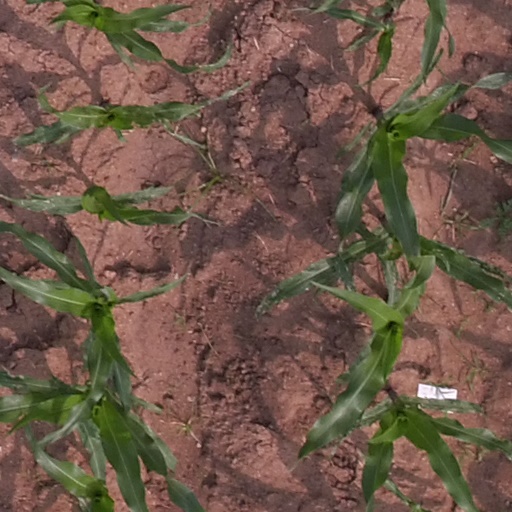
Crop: maize; corn